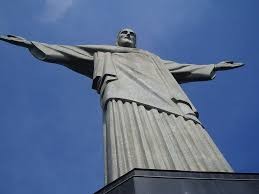
Landmark: Christ the Reedemer